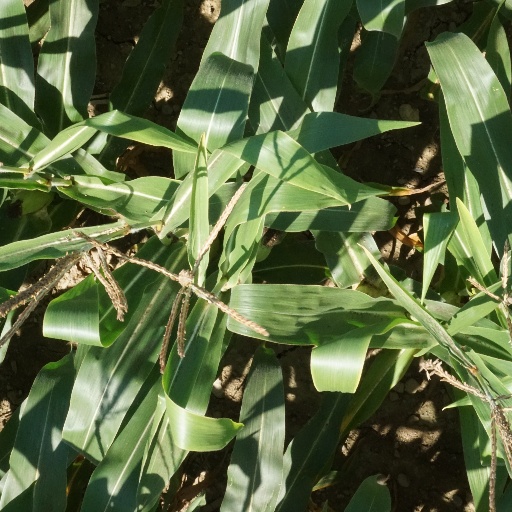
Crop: maize; corn